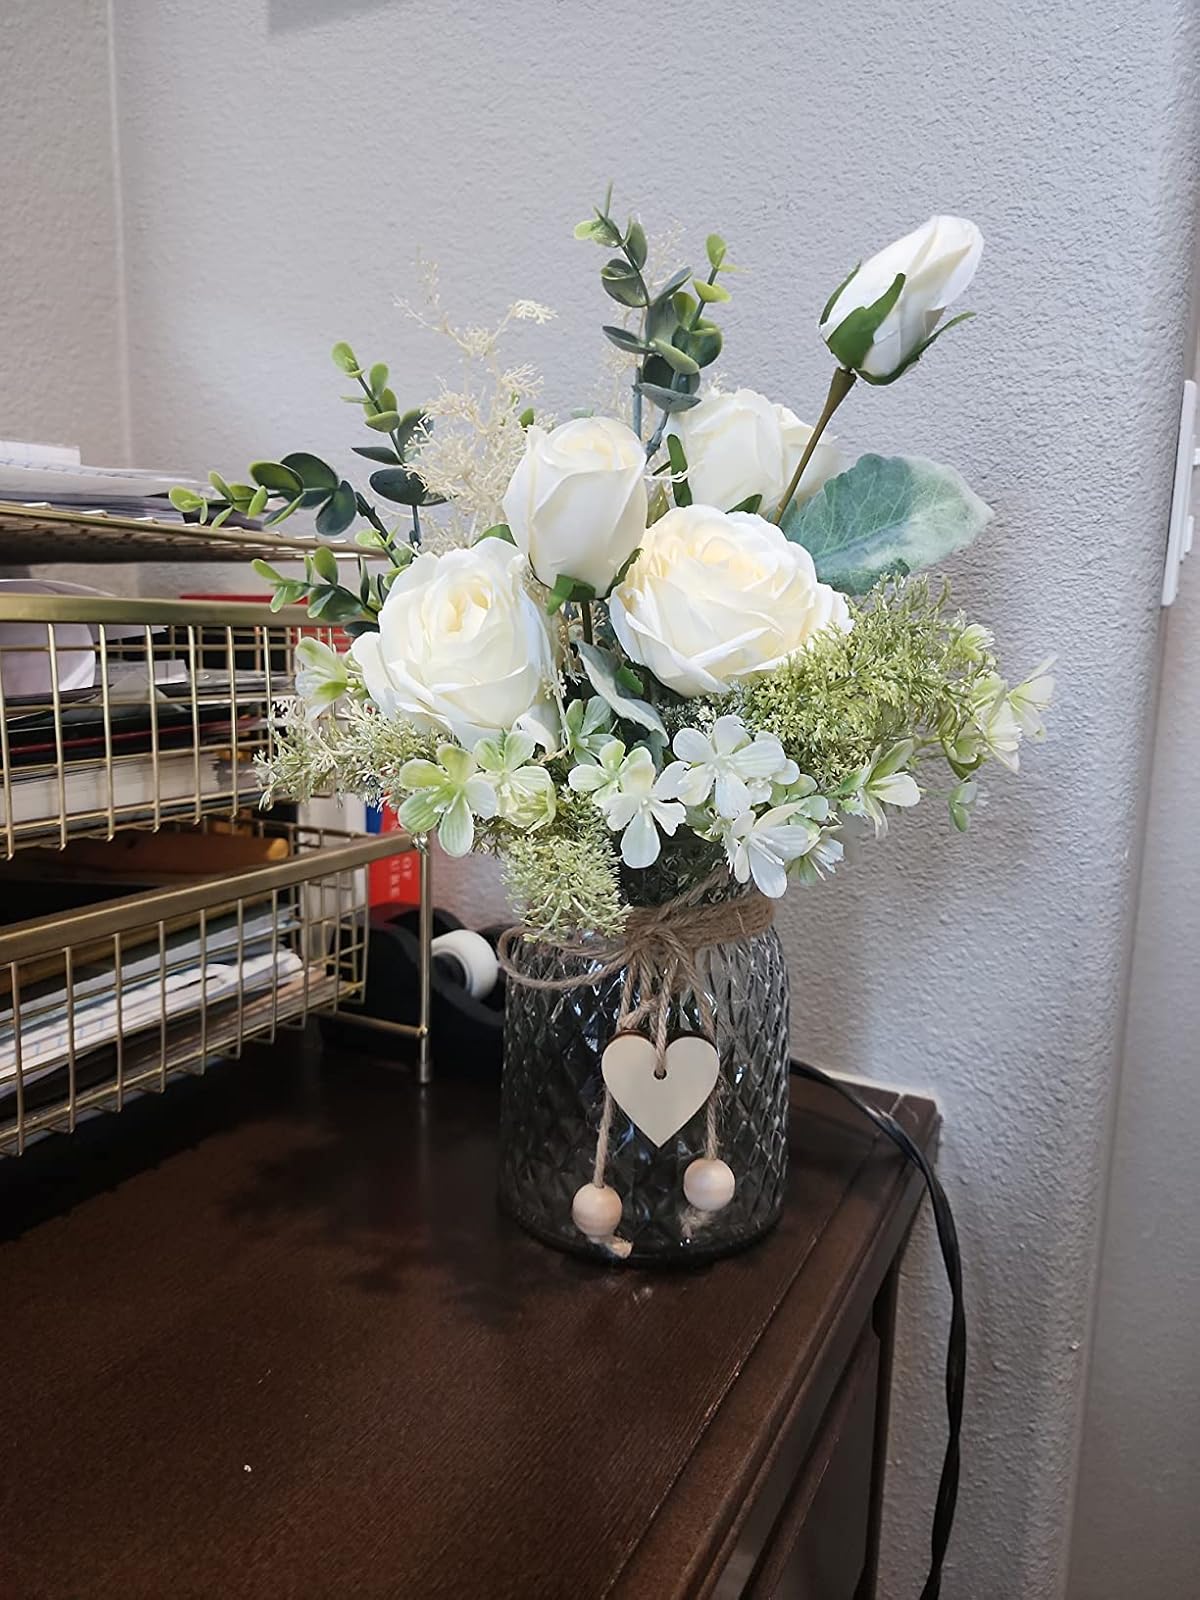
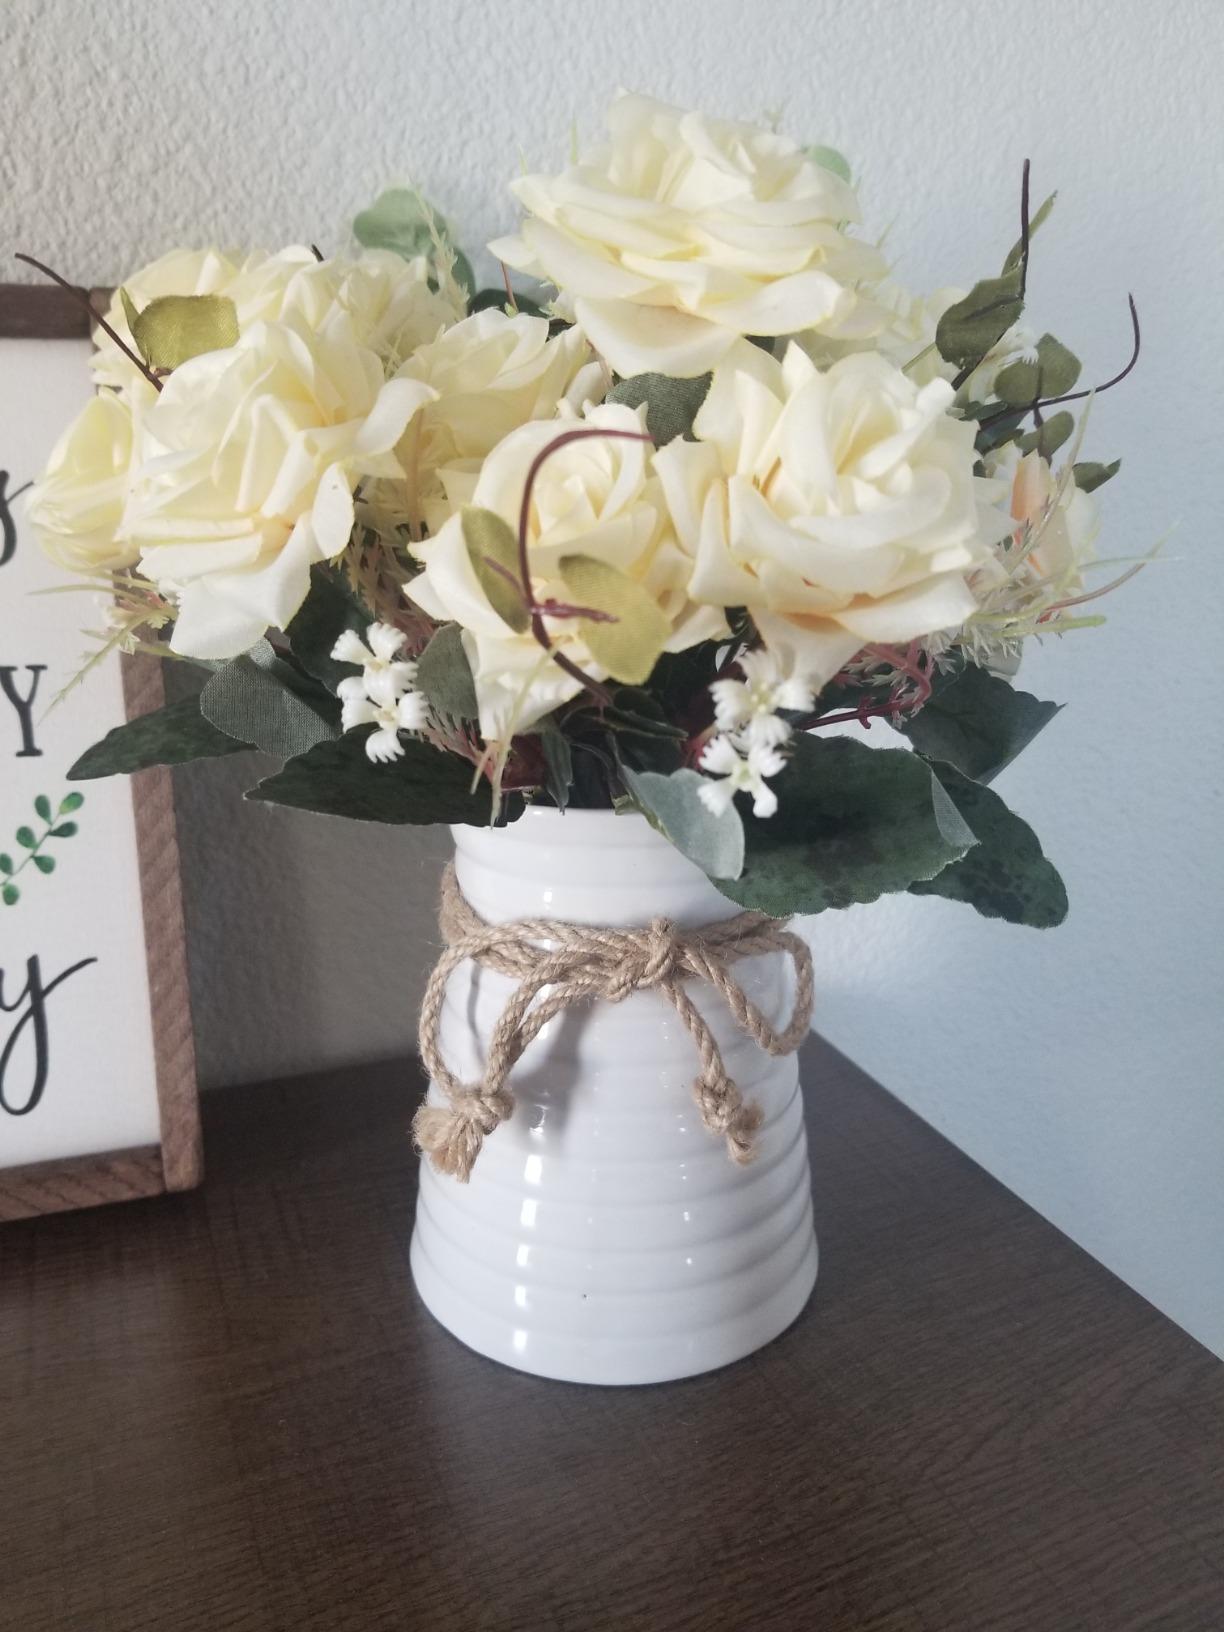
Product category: vase
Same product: no